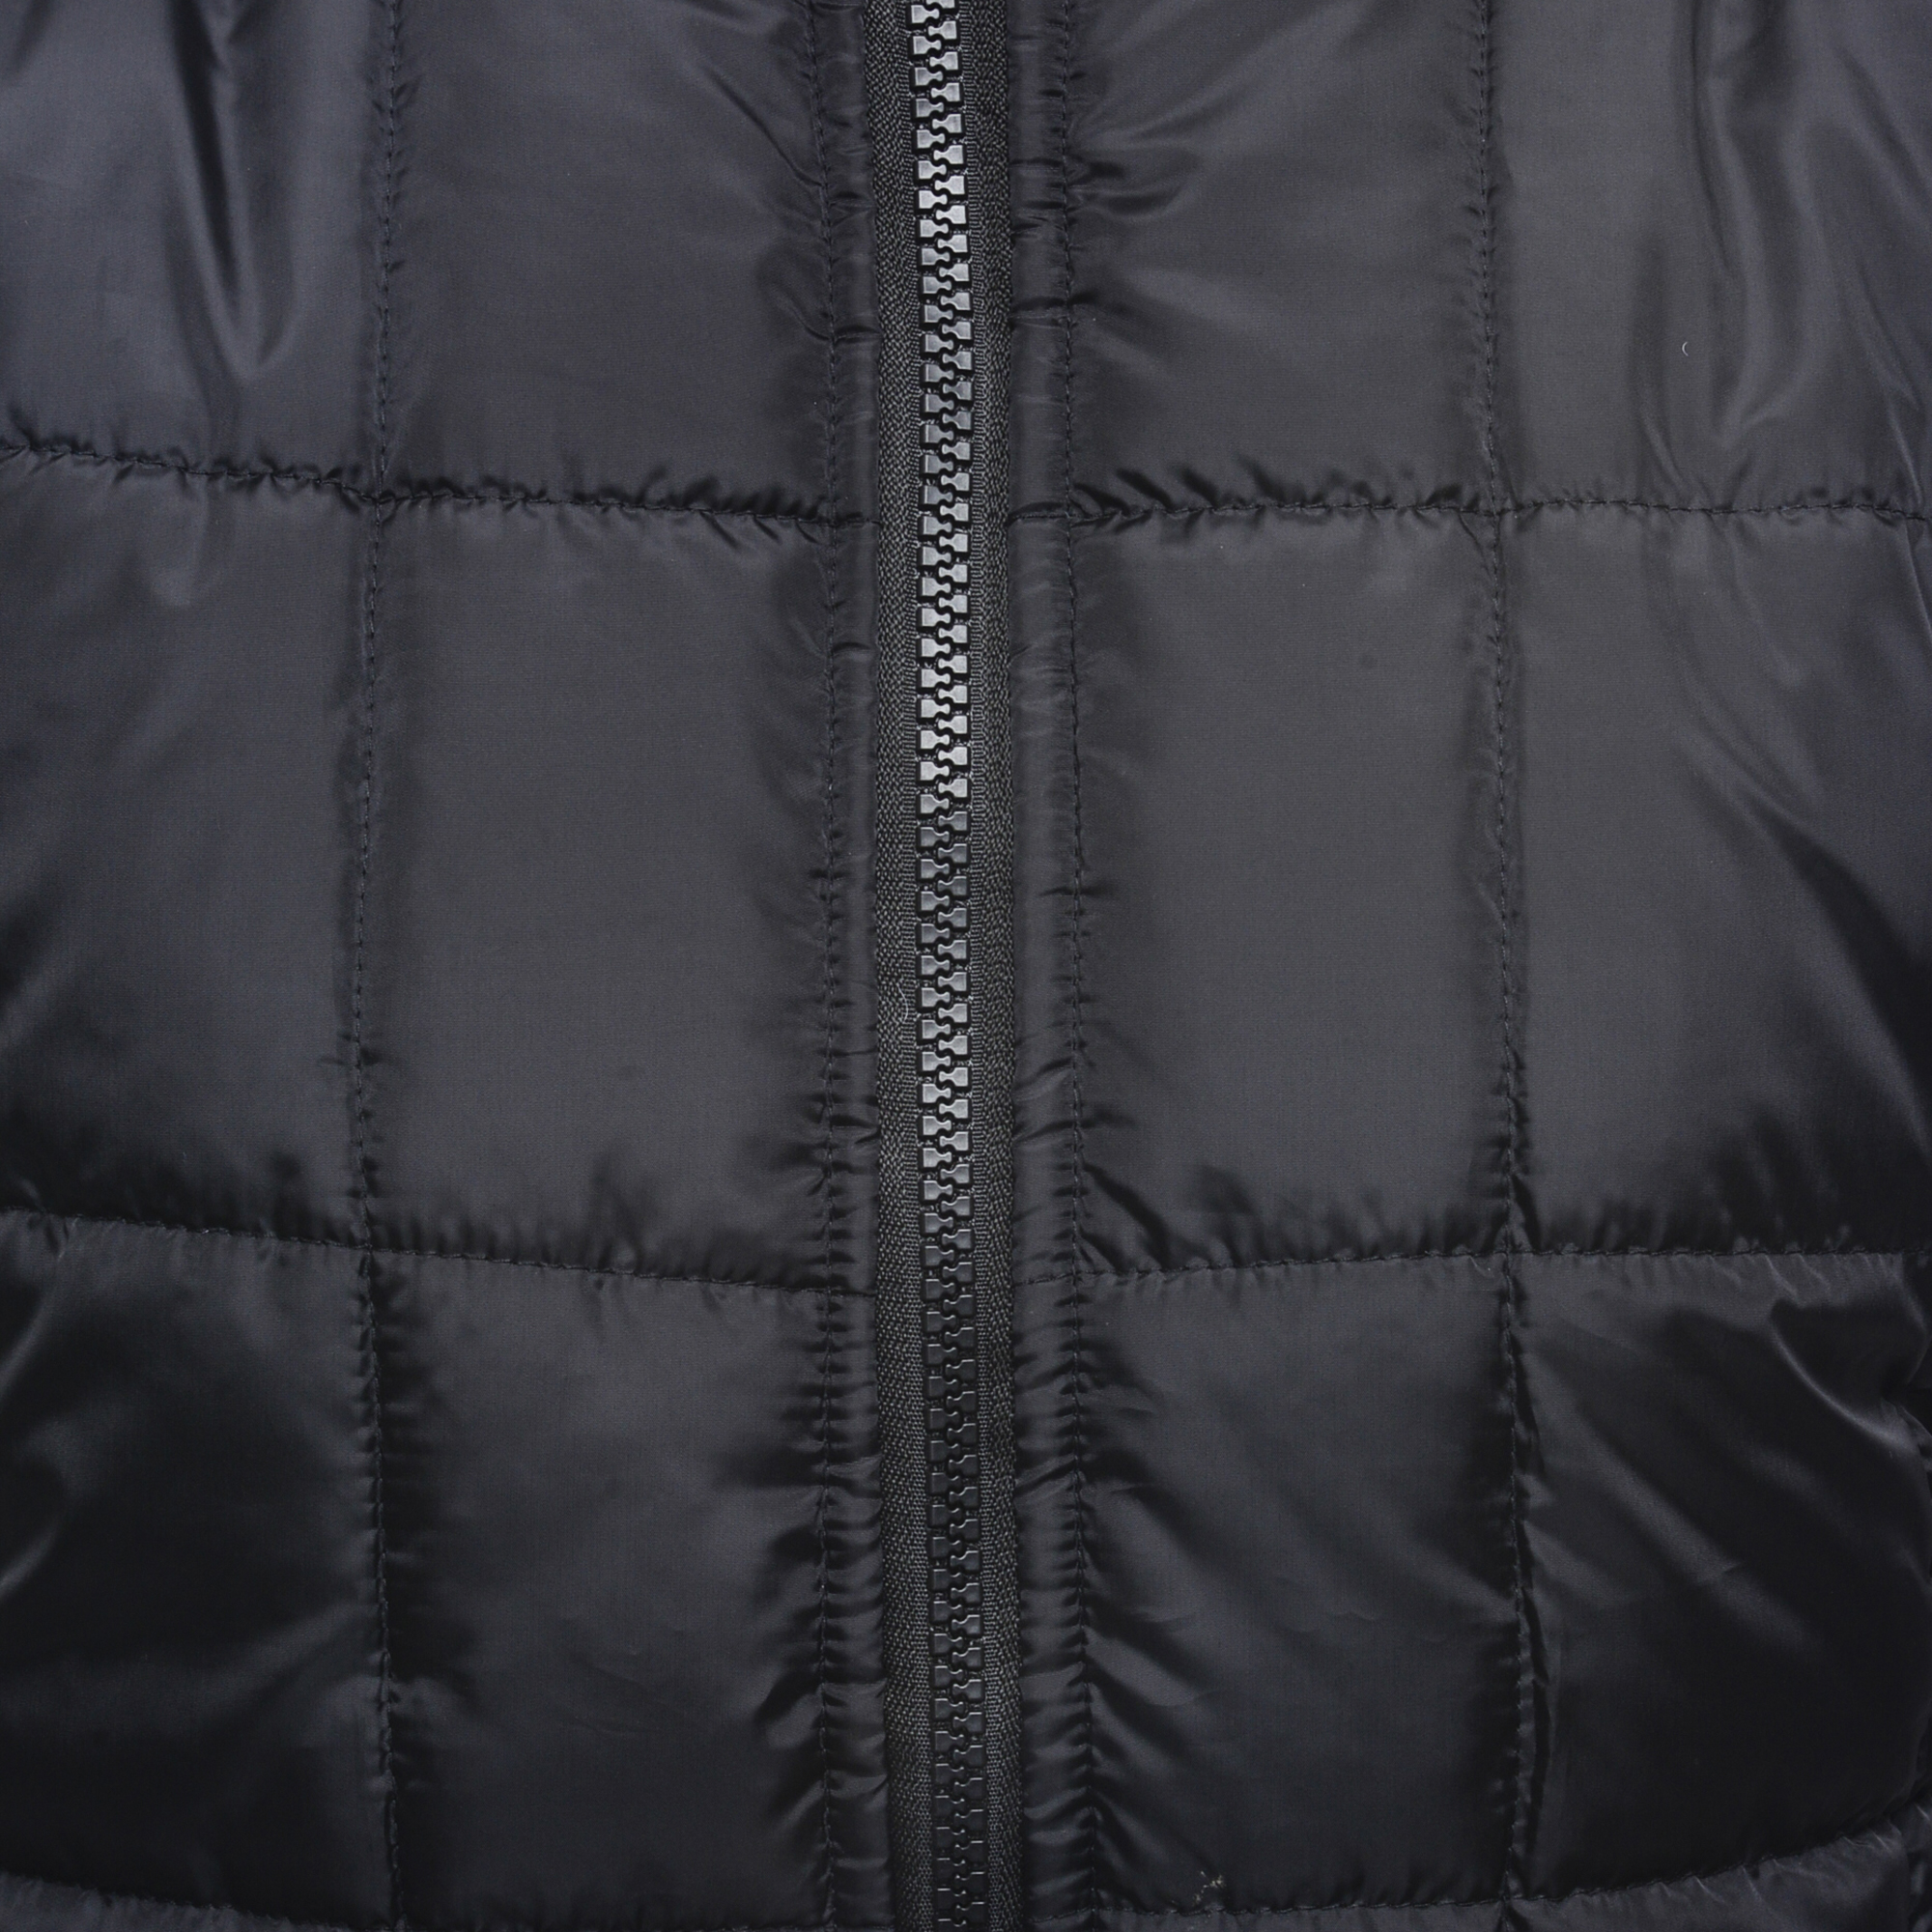
leather, fur, coat, clothing, black, jacket, outerwear, material, hood, collar, fabric, close up, textile, zipper, wear, pocket, leather jacket